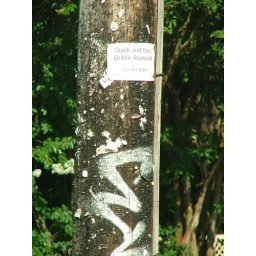
telephone pole in N.O.